Circle dance

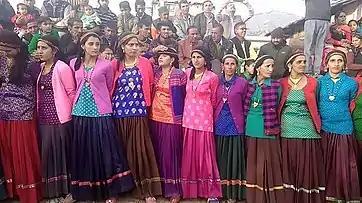
Harul dance of Uttarakhand

Govend is one of the most famous traditional Kurdish dances. It is distinguished from other Middle Eastern dances by being for both men and women.